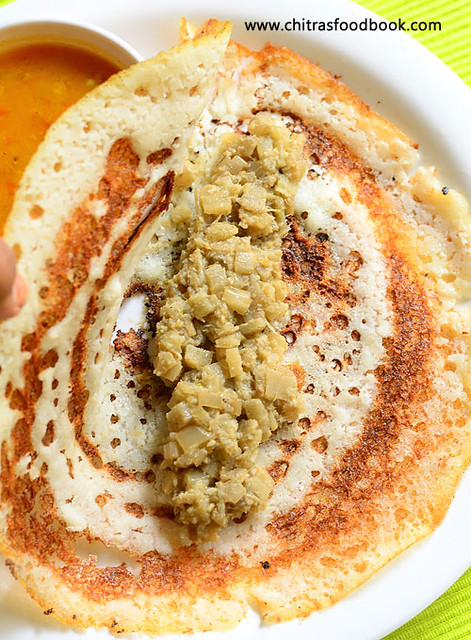
Dish: masala_dosa